2013 Singapore Grand Prix

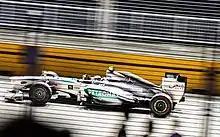
Mercedes team during qualifying

A controversy developed after some spectators booed at Sebastian Vettel during the podium ceremony, prompting the TV interviewer Martin Brundle to break off and tell the jeering crowd to be quiet politely. The crowd's behaviour, which was not the first such incident directed at Vettel during the 2013 season, drew condemnation from Red Bull team principal Christian Horner, fellow driver Lewis Hamilton and former world champion Niki Lauda, among others.